Henry VI, Part 3

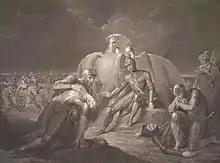
Josiah Boydell illustration of the father and son tragedy from Act 2, Scene 5, engraved by John Ogborne for the "Shakspeare Gallery Pall Mall" (1794)

"The True Tragedie of Richard Duke of Yorke, and the death of good King Henrie the Sixt, with the Whole Contention betweene the two Houses Lancaster and Yorke" (referred to hereafter as "True Tragedy") was published in octavo in 1595 by the bookseller Thomas Millington and printed by Peter Short. It has been theorised that the "True Tragedy" is a reported text of a performance of "3 Henry VI", and if so, "3 Henry VI" was written by 1595 at the latest.